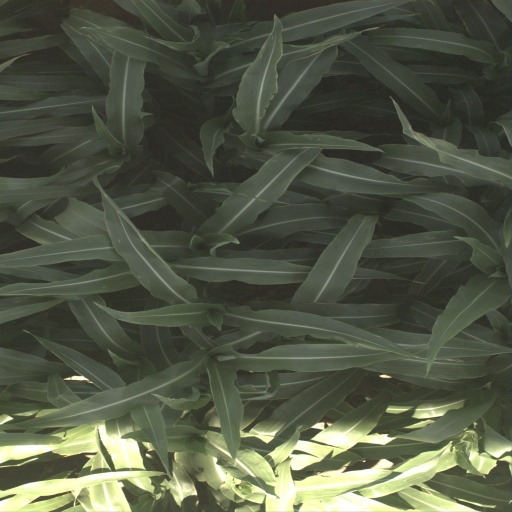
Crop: sorghum